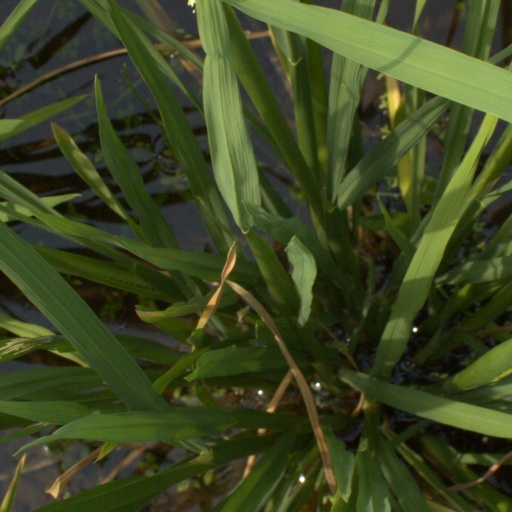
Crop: rice